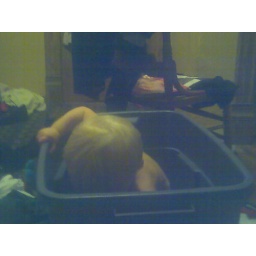
My son playing in his stuffed animal box.